Love Me If You Dare (TV series)

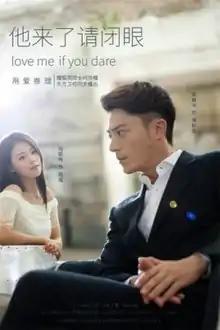
Drama poster

Love Me If You Dare is a 2015 Chinese television series that is adapted from Ding Mo's novel of the same name published in July 2014. The series is produced by Kong Sheng and Hou Hongliang, with the screenplay written by Hai Yan. It stars Wallace Huo, Sandra Ma, Zhang Luyi, Wang Kai and Yin Zheng. The drama was aired simultaneously on Sohu and Dragon TV from 15 October 2015 to 4 January 2016.